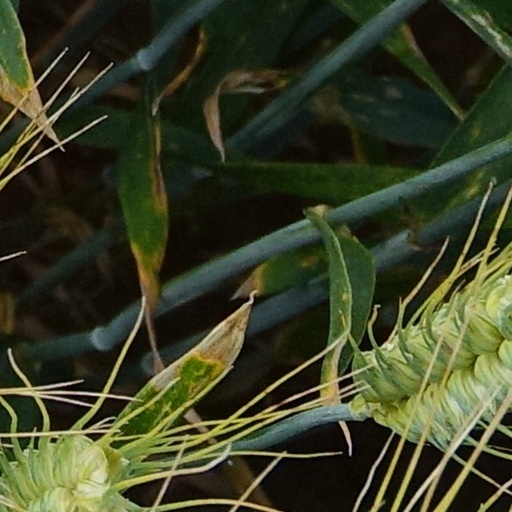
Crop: wheat